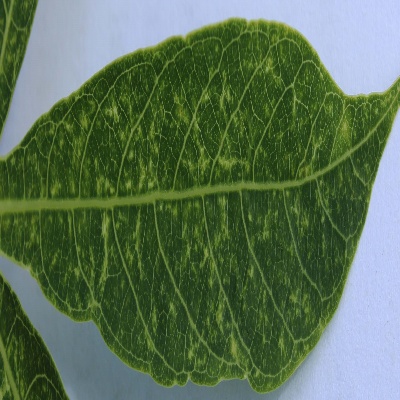
Crop: Cassava
Condition: green mite